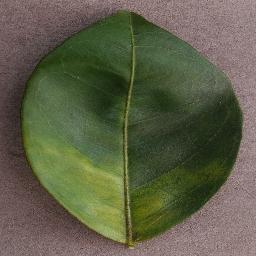
Label: Orange___Haunglongbing_(Citrus_greening)